1985 AAA Championships

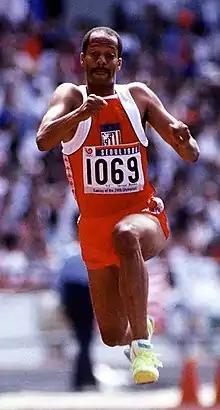
Willie Banks won the triple jump

+Mike McFarlane finished third but was disqualified for running out of his lane and Lincoln Asquith finished fifth and was the leading British athlete.